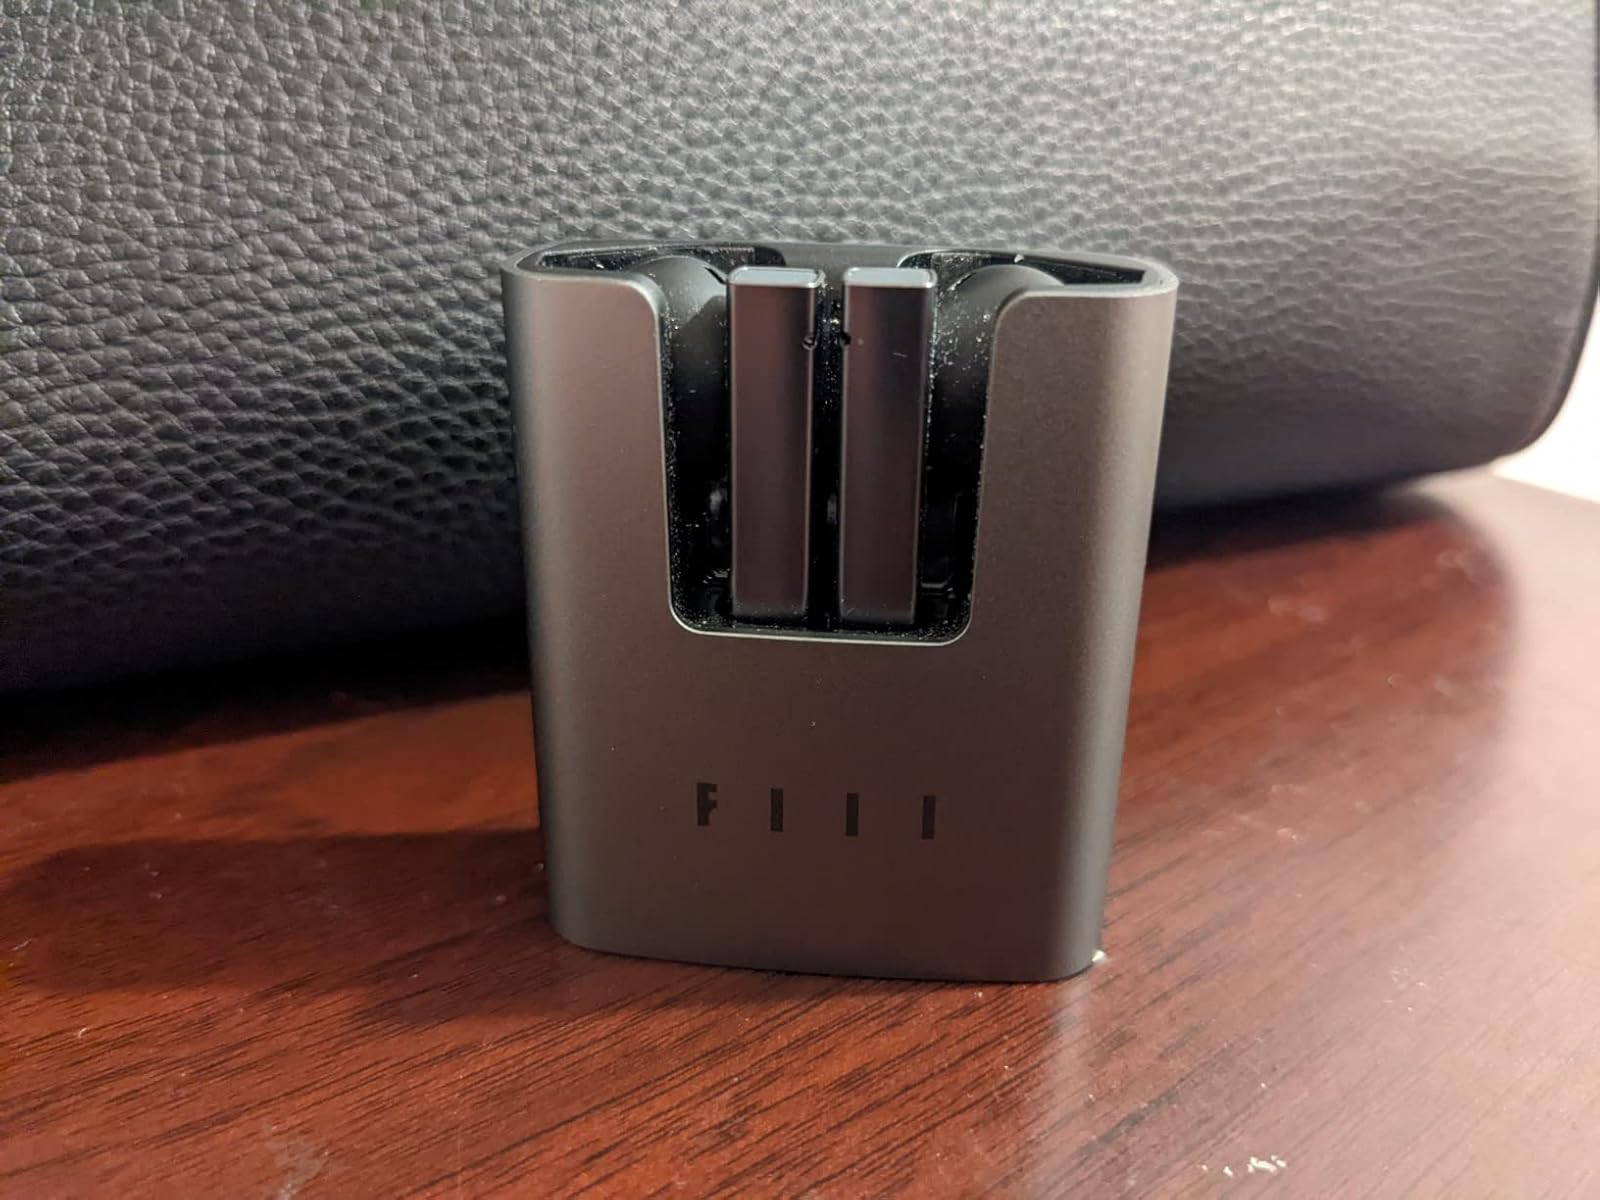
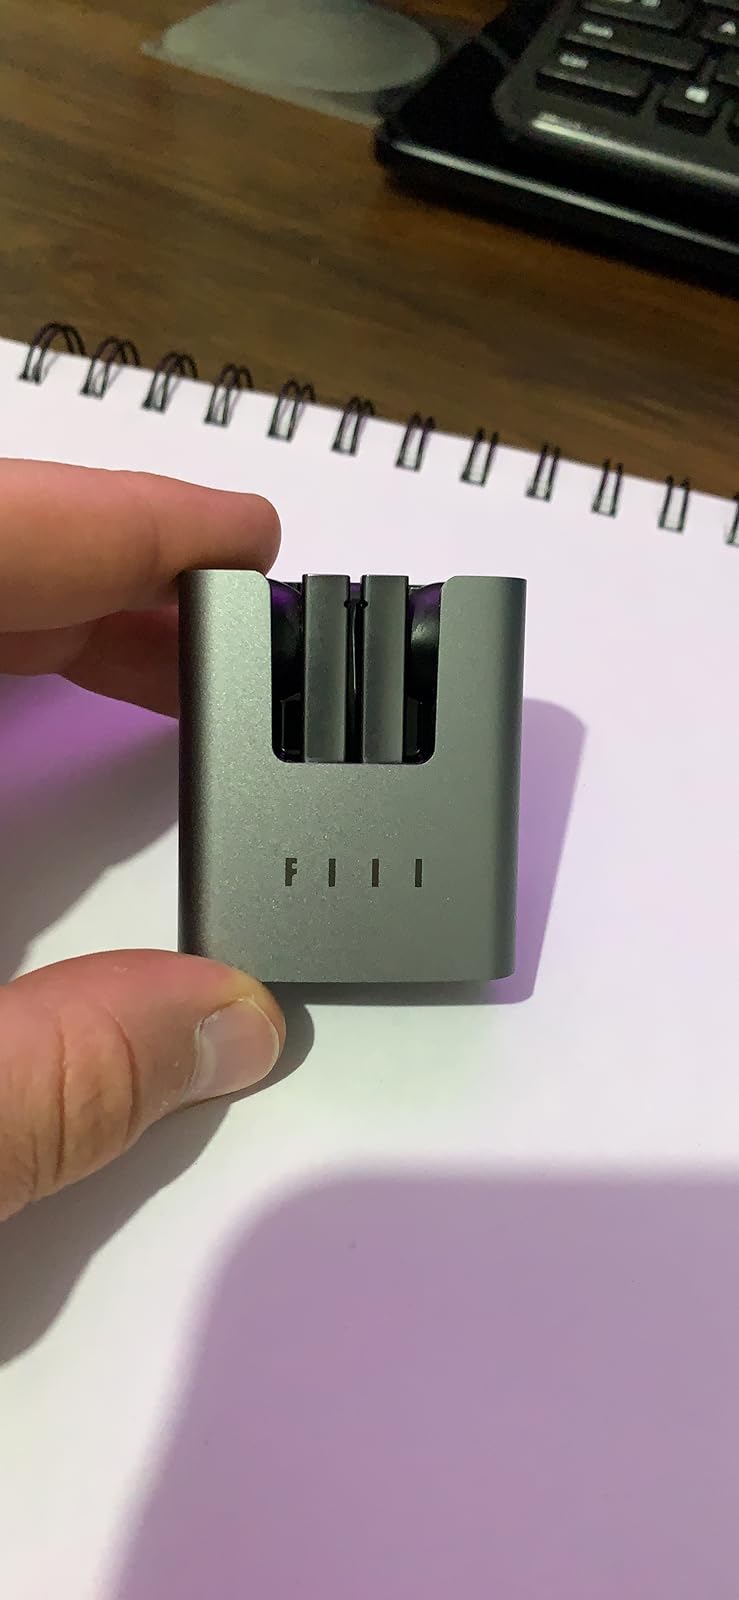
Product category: earbuds
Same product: yes